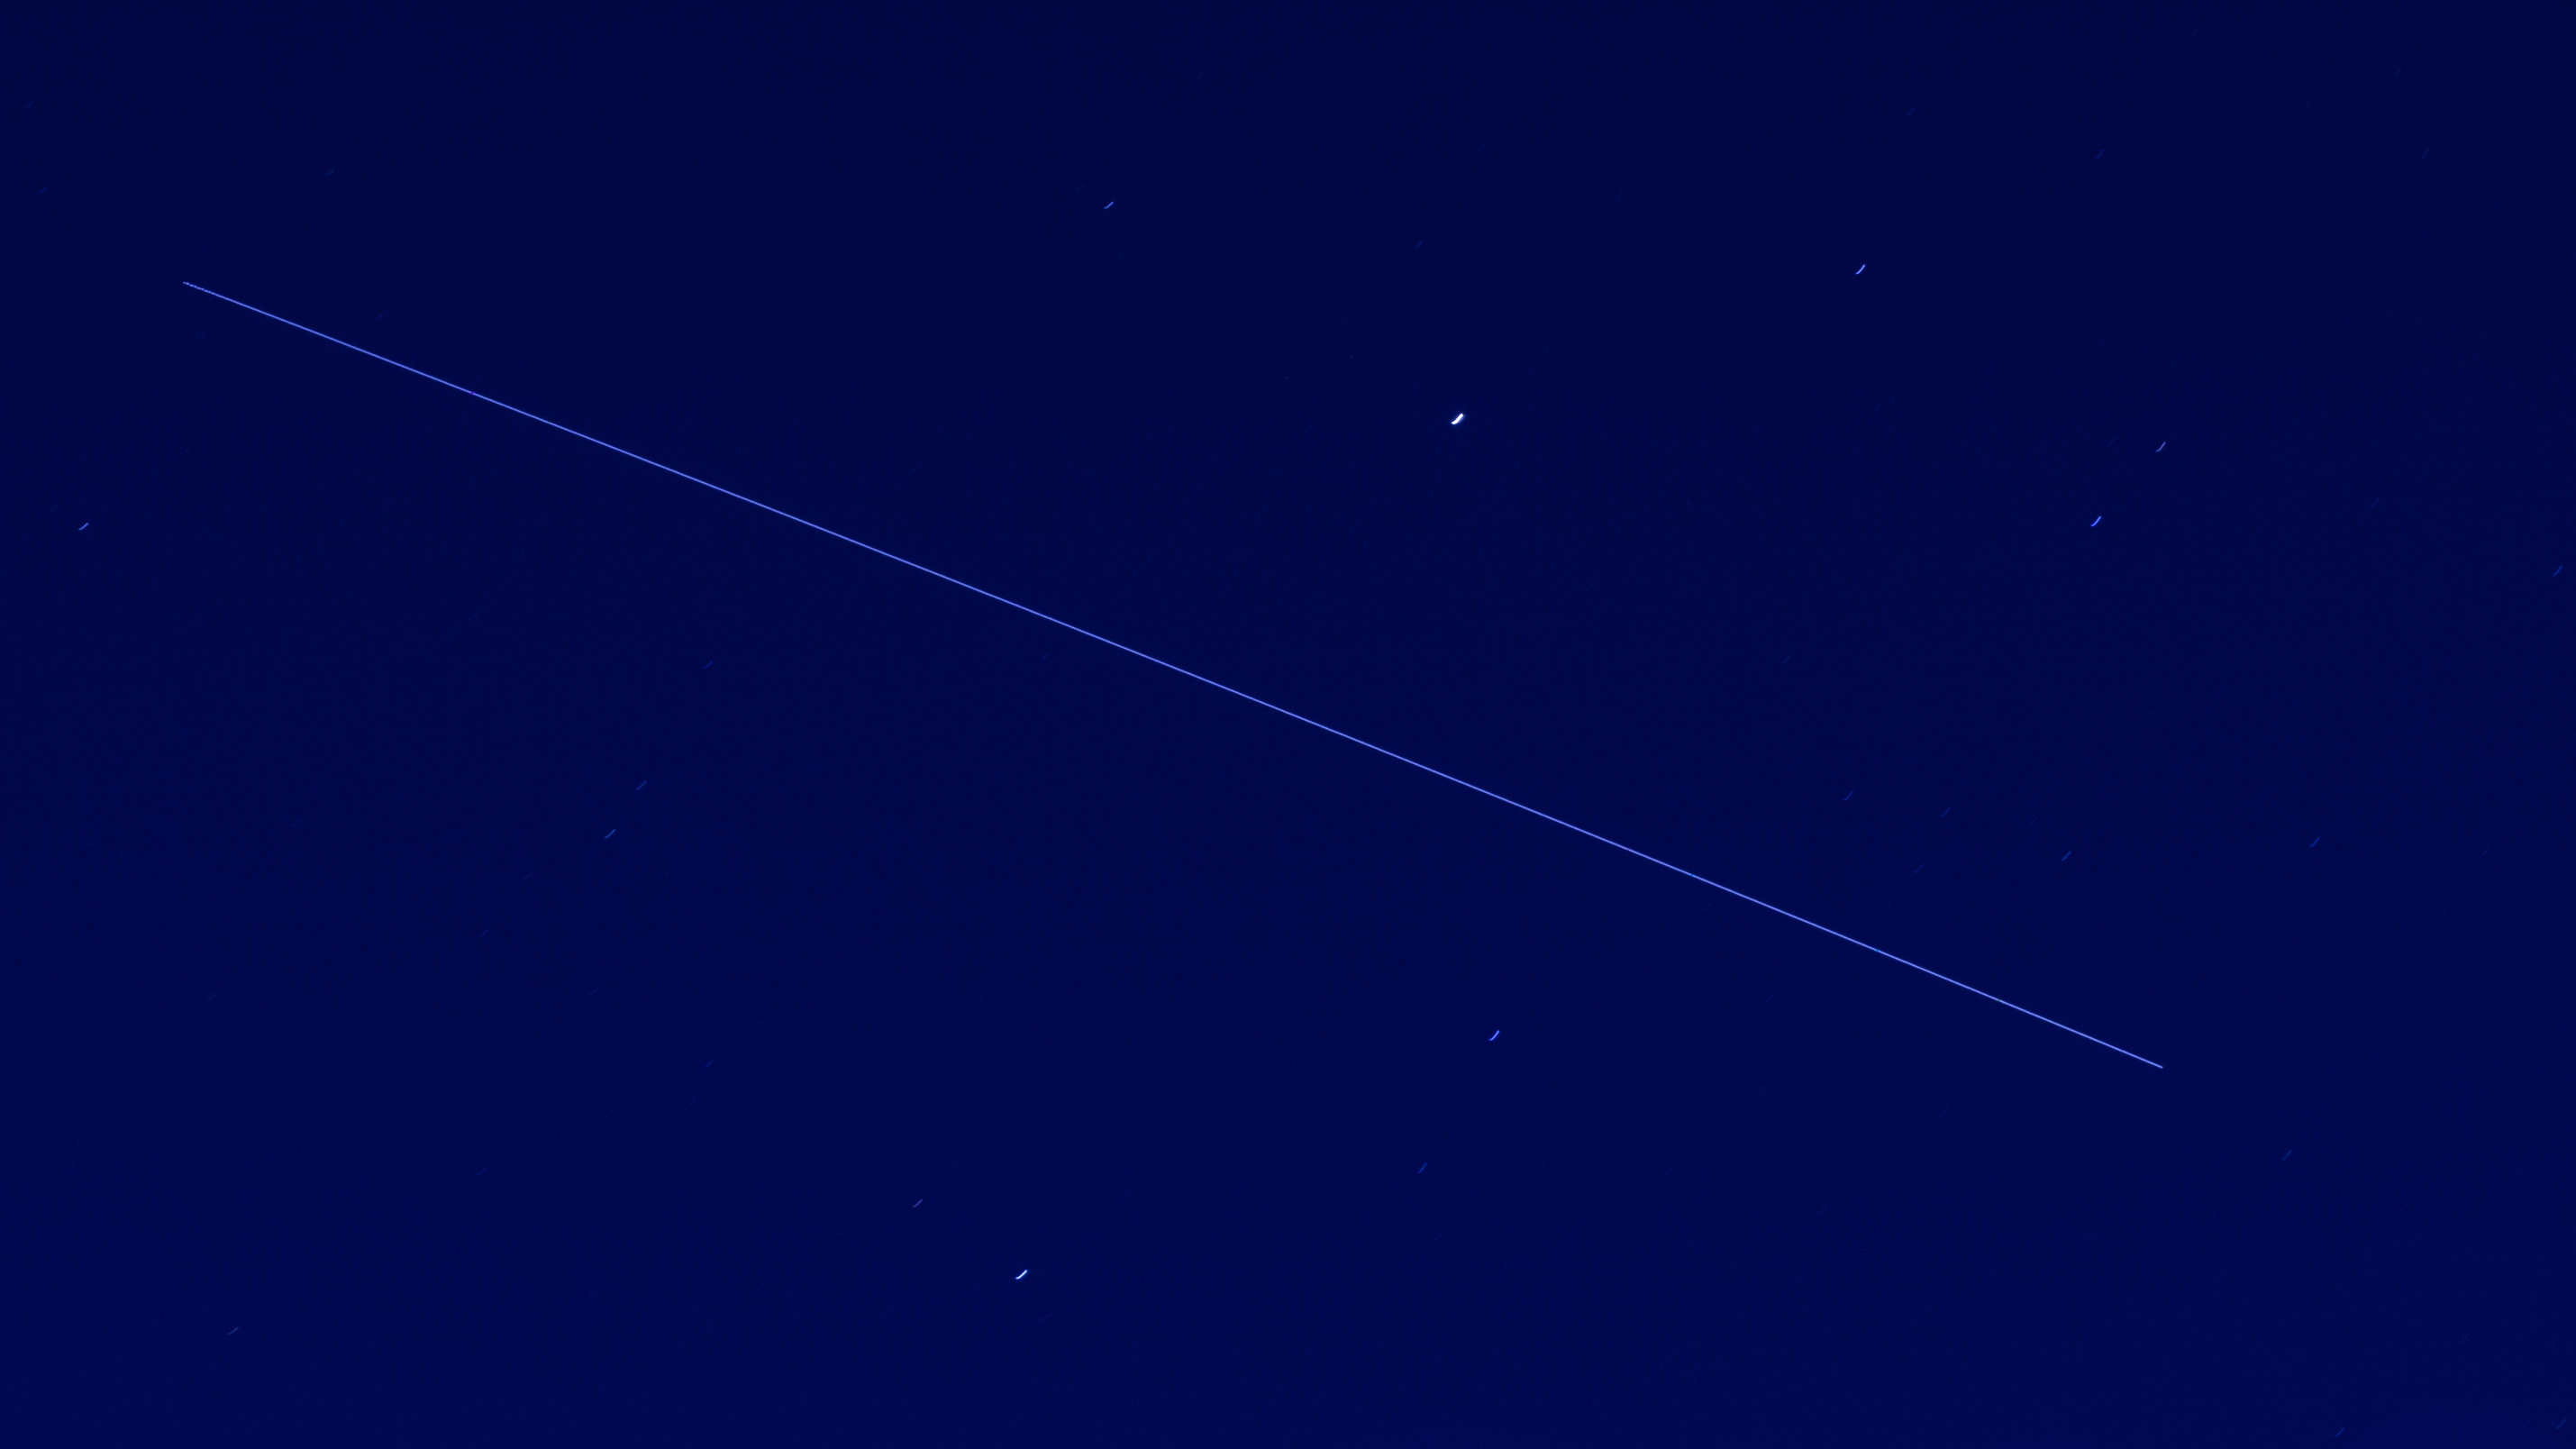
sky, trail, star, atmosphere, dusk, transit, evening, twilight, line, space, moon, outer space, astronomy, stars, longexposure, crescent, screenshot, spacestation, iss, astronomical object, atmosphere of earth